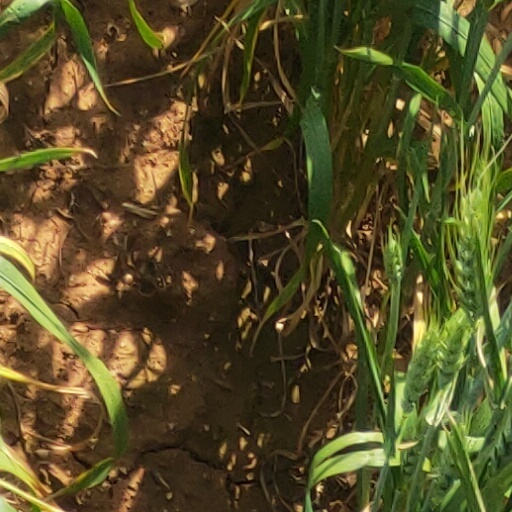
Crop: wheat